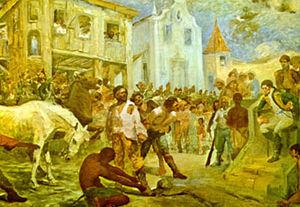
La Révolte de Vila Rica, qui eut lieu en 1720 dans la région du Minas Gerais, est considérée comme un mouvement régionaliste par les historiographes de l'Histoire du Brésil. Ce fut un mouvement de réaction à la dure politique fiscale du Portugal, particulièrement depuis la création des Casa de Fundição e da Moeda, en 1719.